Boeing 737

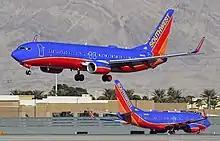
The largest 737 operator is Southwest Airlines.

The 737 MAX 10 was proposed as a stretched MAX 9 in mid-2016, enabling seating for 230 in a single class or 189 in two-class layout, compared to 193 in two-class seating for the A321neo. The modest stretch of fuselage enables the MAX 10 to retain the existing wing and CFM Leap 1B engine from the MAX 9 with a trailing-link main landing gear as the only major change. The MAX 10 was launched on June 19, 2017, with 240 orders and commitments from more than ten customers. The variant configuration with a predicted 5% lower trip cost and seat cost compared to the A321neo was firmed up by February 2018, and by mid-2018, the critical design review was completed. The MAX 10 has a similar capacity to the A321XLR, but shorter range and much poorer field performance in smaller airports. It was unveiled in Boeing's Renton factory on November 22, 2019, and first flew on June 18, 2021. The MAX 10 is still awaiting certification, with Boeing CEO David Calhoun saying in July 2024 that the MAX 10 could be certified in the first half of 2025.